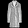
Label: Coat